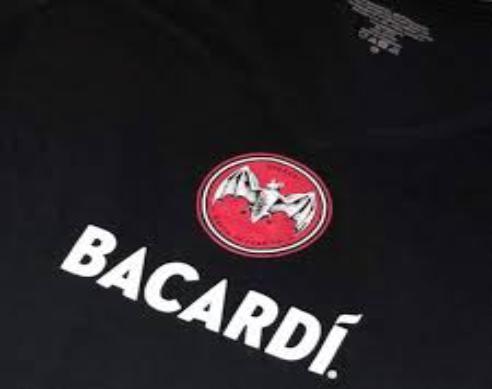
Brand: Bacardi
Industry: Food